Summerhill station

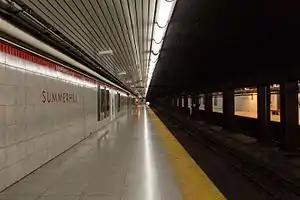

Summerhill is a subway station on the Yonge–University line in Toronto, Ontario, Canada. It is located on Shaftesbury Avenue just east of Yonge Street, with the entrance being at the north end of the train platforms.